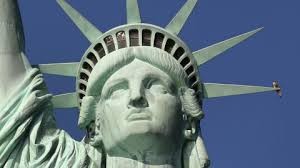
Landmark: Statue of Liberty